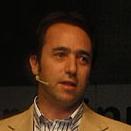
Age: 37